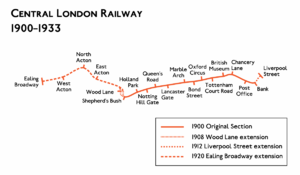
La Central London Railway, également connue sous le nom de Twopenny Tube, est une ligne historique du métro de Londres et le nom de la société qui l'a construite à partir de 1896 et exploitée jusqu'en 1933. La ligne fait aujourd'hui partie intégrante du réseau métropolitain londonien et la société a disparu lorsque la ligne est passée sous responsabilité publique. Le financement de la construction de la ligne, obtenu en 1895, a été possible par l'association de différents hommes d'affaires dont Ernest Cassel, Henry Oppenheim, Darius Ogden Mills, et des membres de la famille Rothschild. Les travaux ont débuté en 1896 et se sont achevés en 1900.